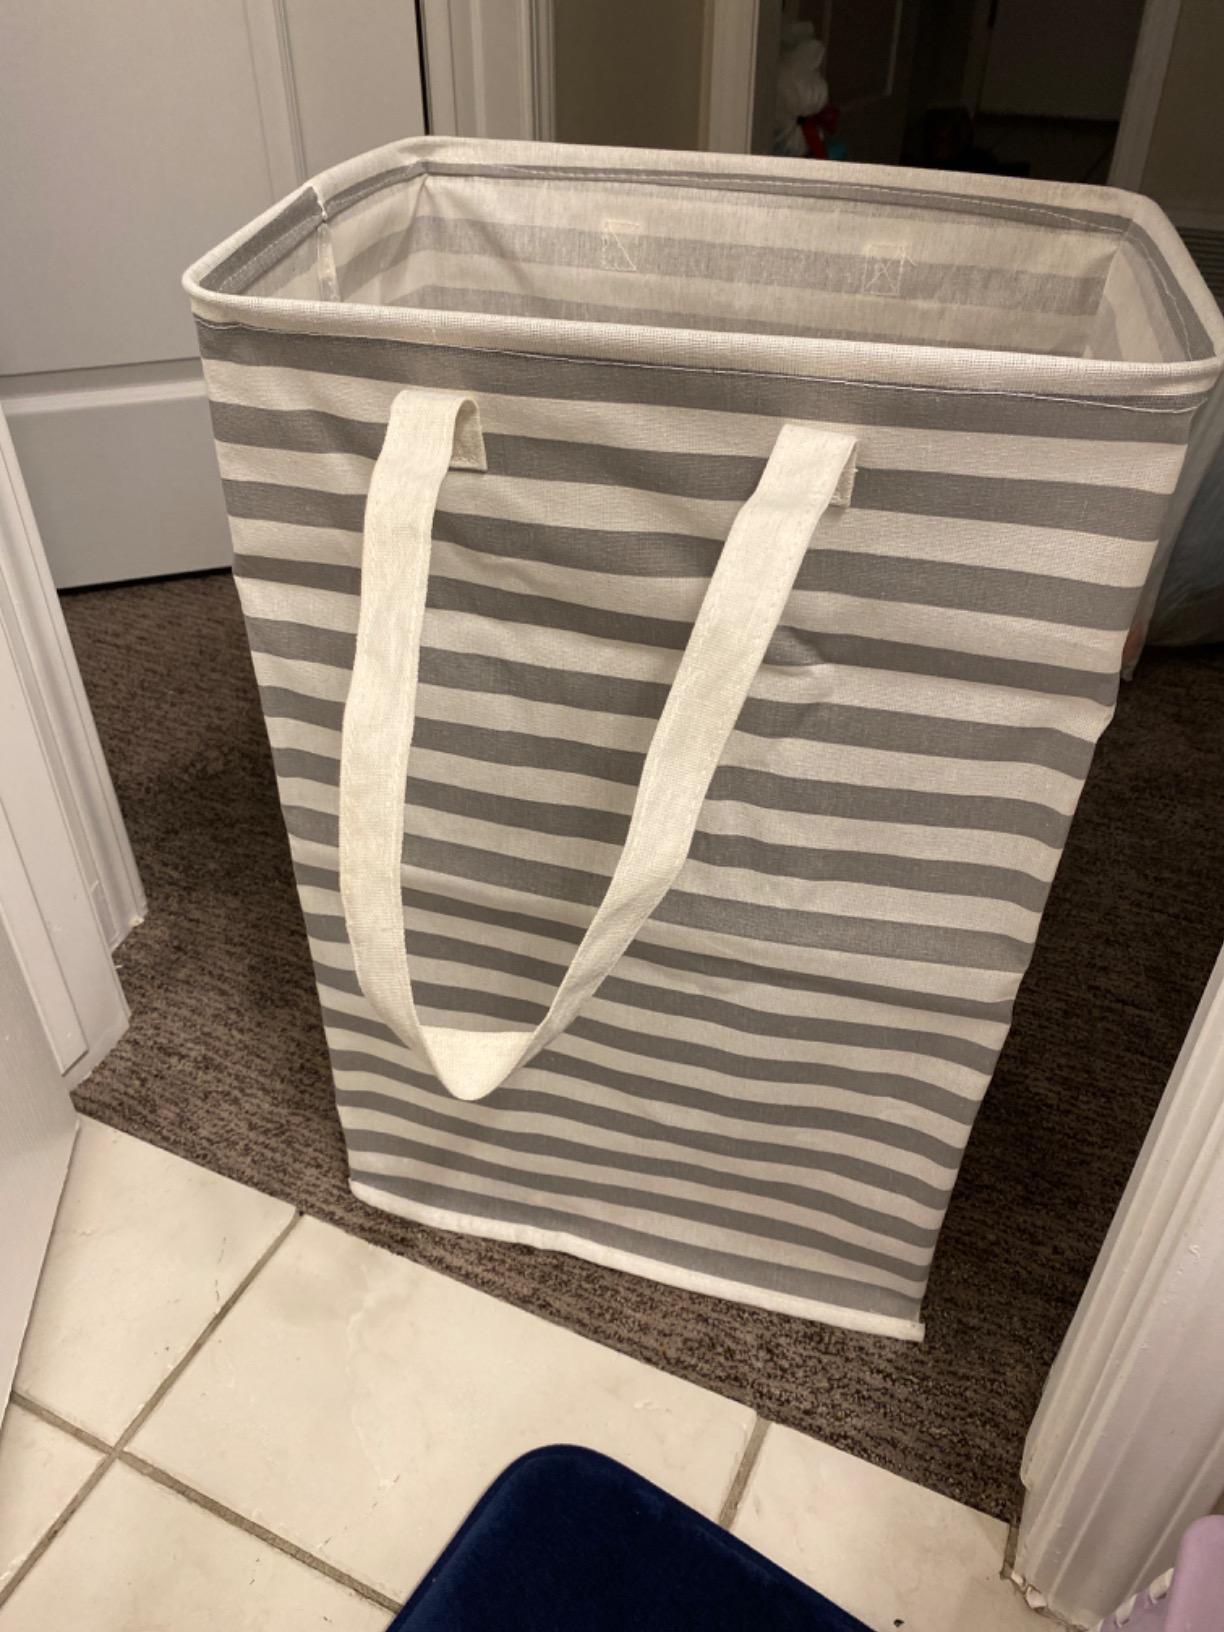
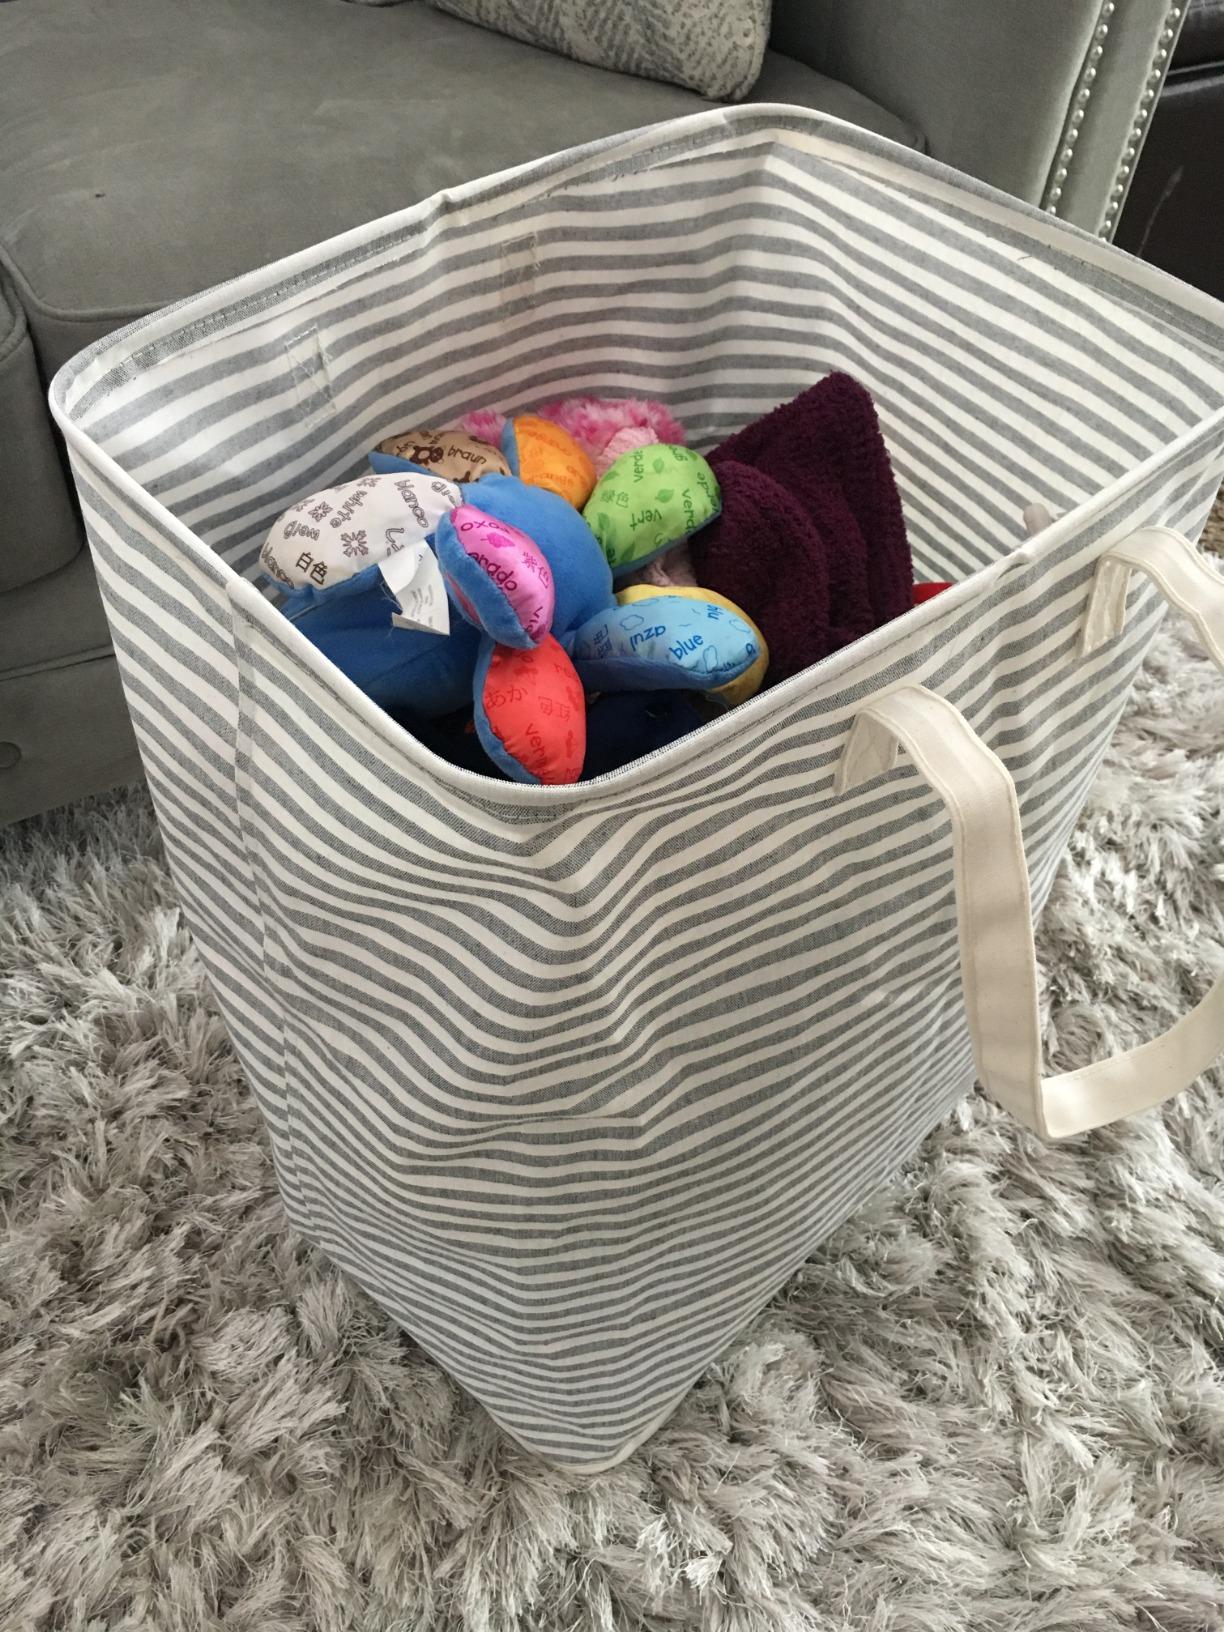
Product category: items_hamper
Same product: no